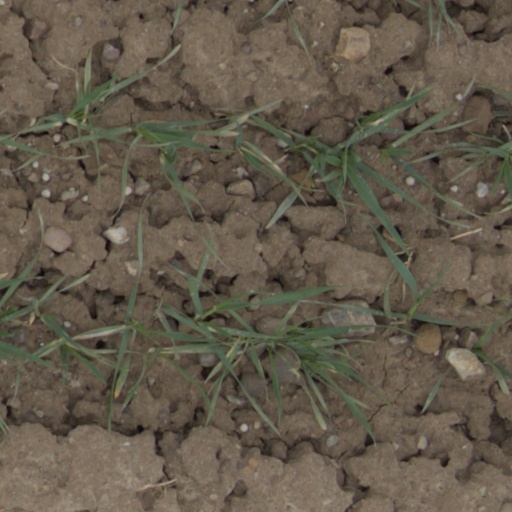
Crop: wheat